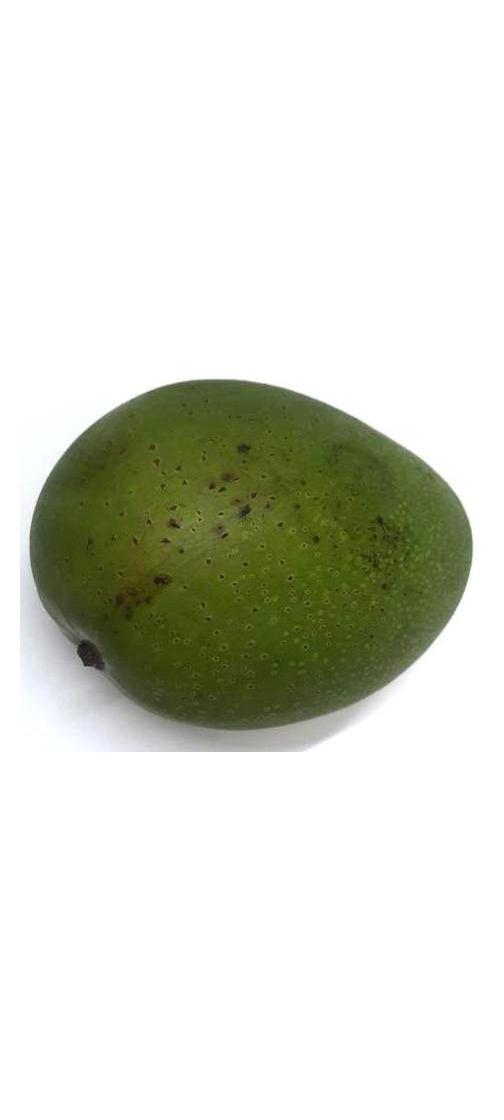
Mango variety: Ashshina Zhinuk